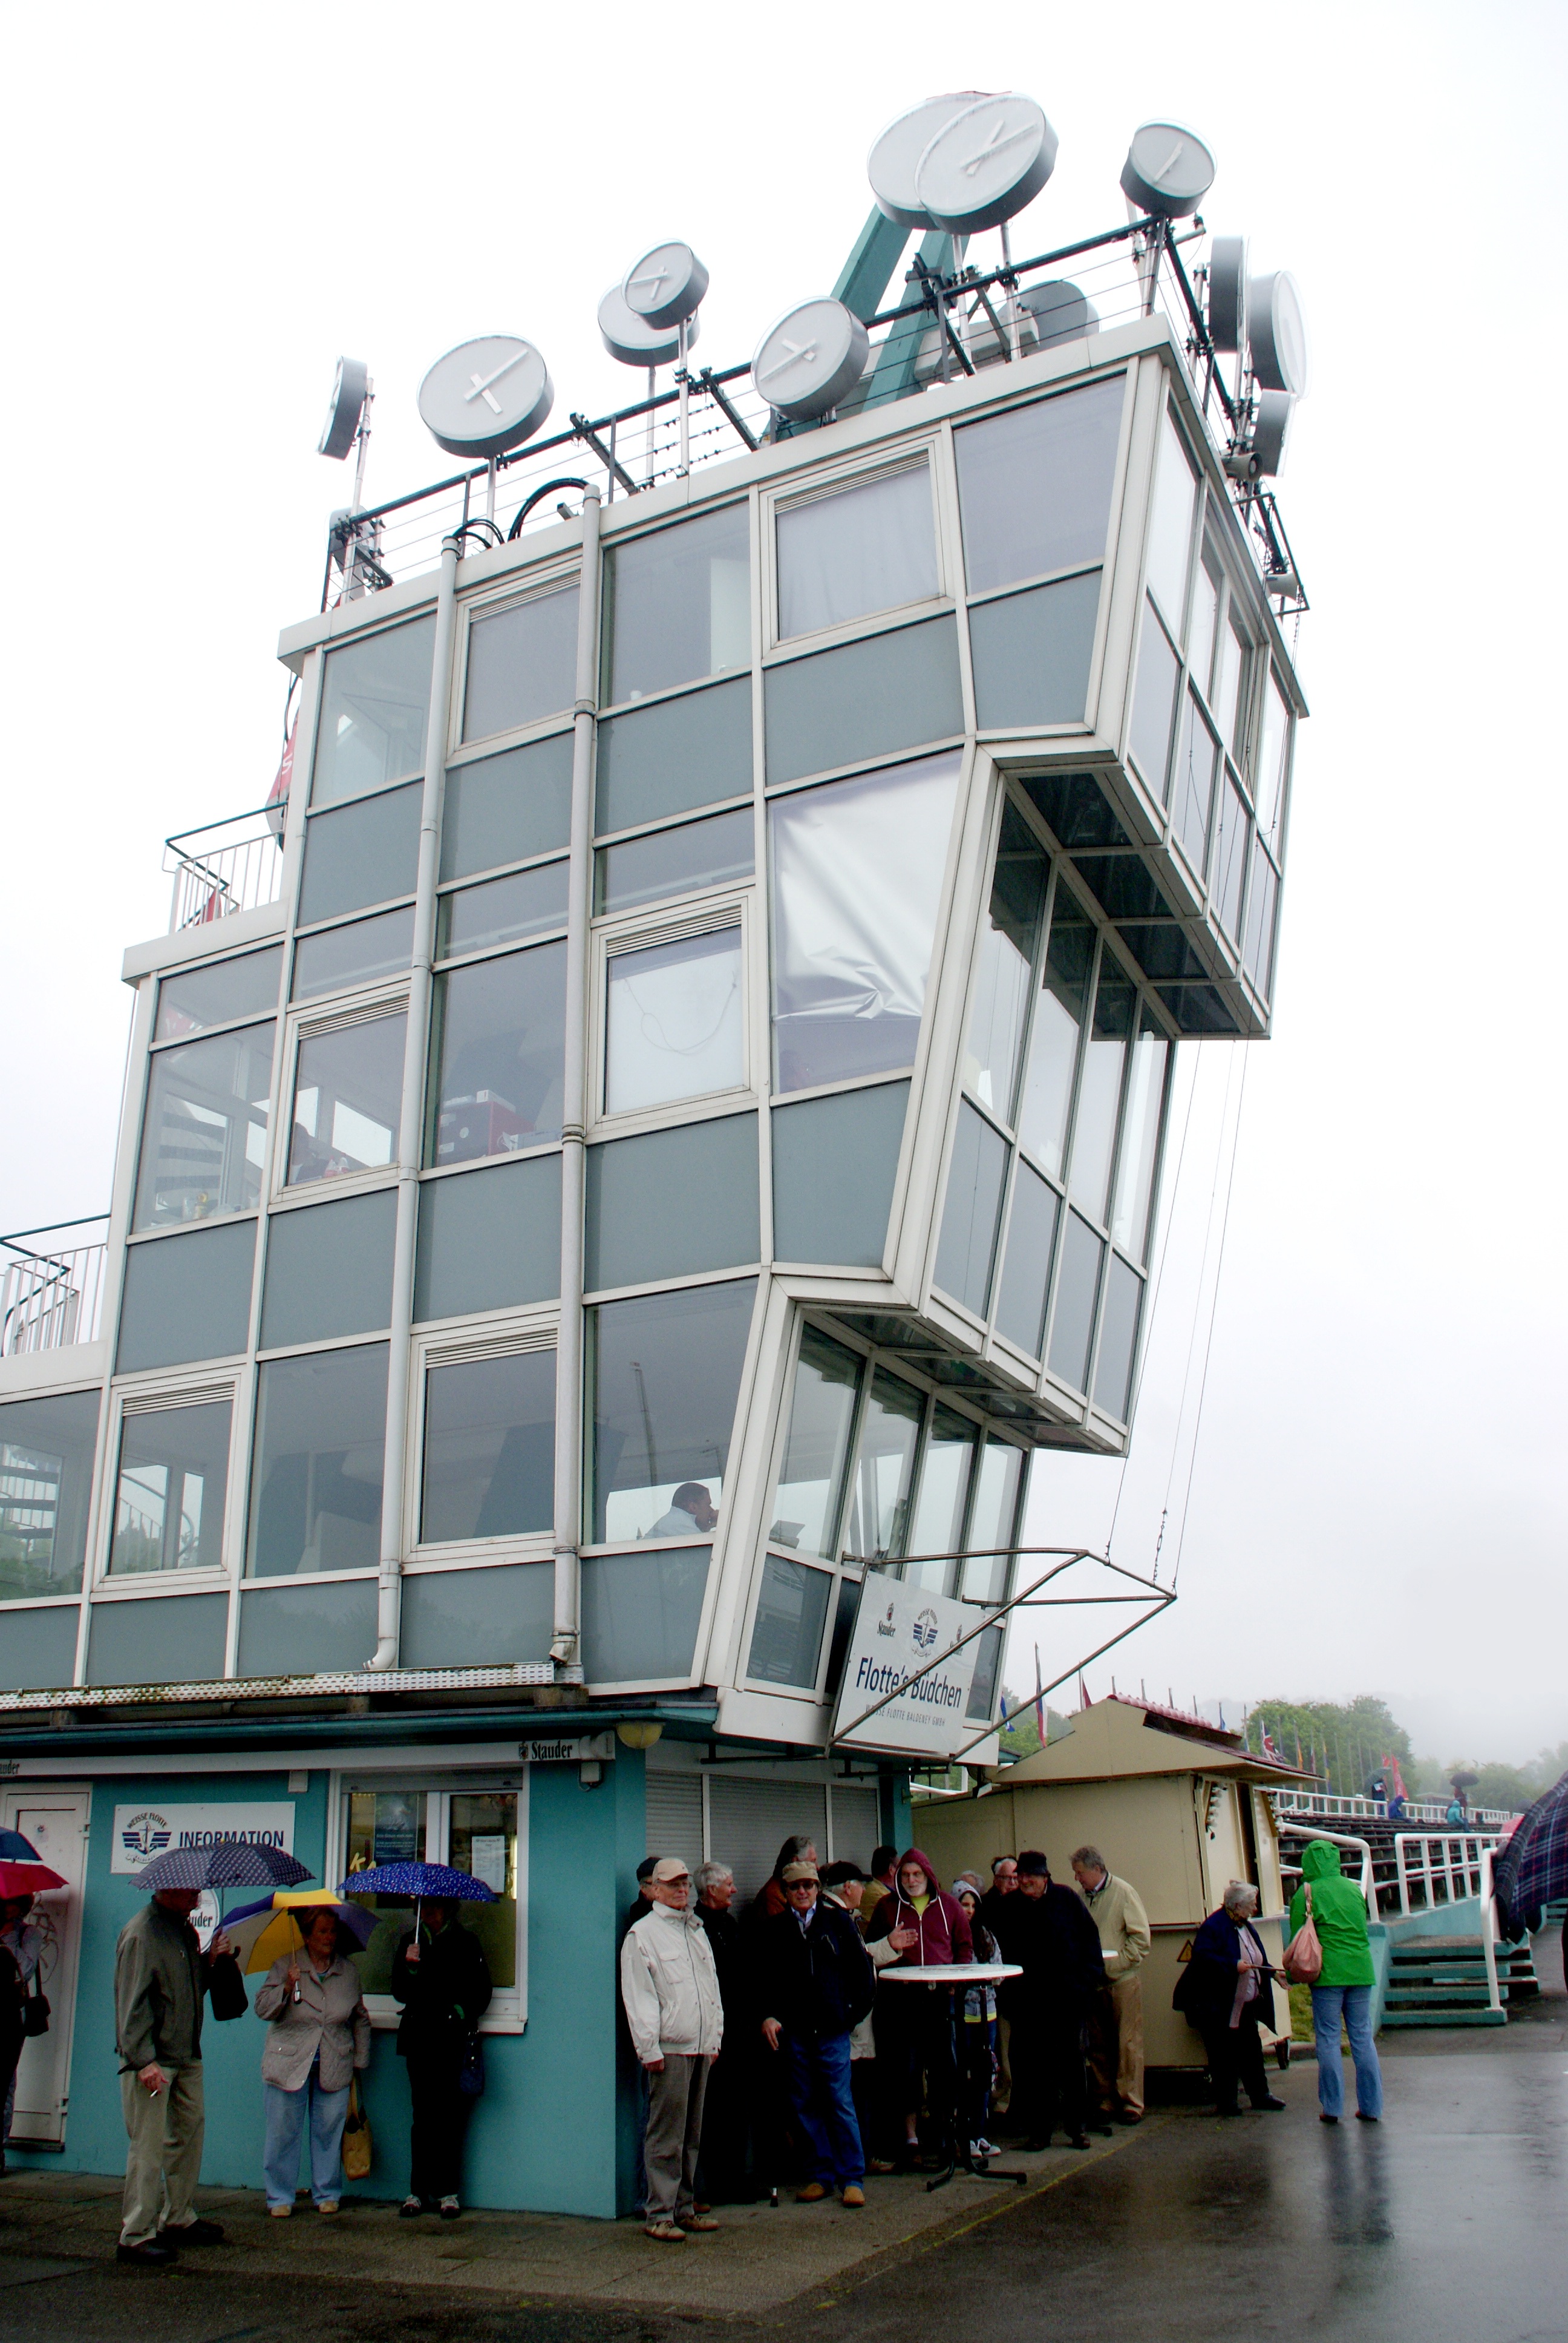
water, architecture, rain, lake, facade, kayak, eat, stadium, competition, germany, turret, rowing, visitors, baldeneysee, boat race, rowing boats